Porta Panagia

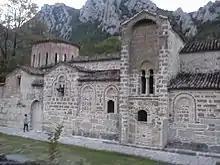
Close view

The church is located on the northern bank of the Portaikos river, in the ruins of the old settlement of Megale Porta (Μεγάλη Πόρτα) or Megalai Pylai (Μεγάλαι Πύλαι), which was razed by the Ottomans in 1822. The modern town of Pyli, formerly Porta, is nearby. The names for both the former and the current settlement mean "door" or "gate" in Greek, and derive from the nearby namesake pass that forms an entrance to the Pindus Mountains.